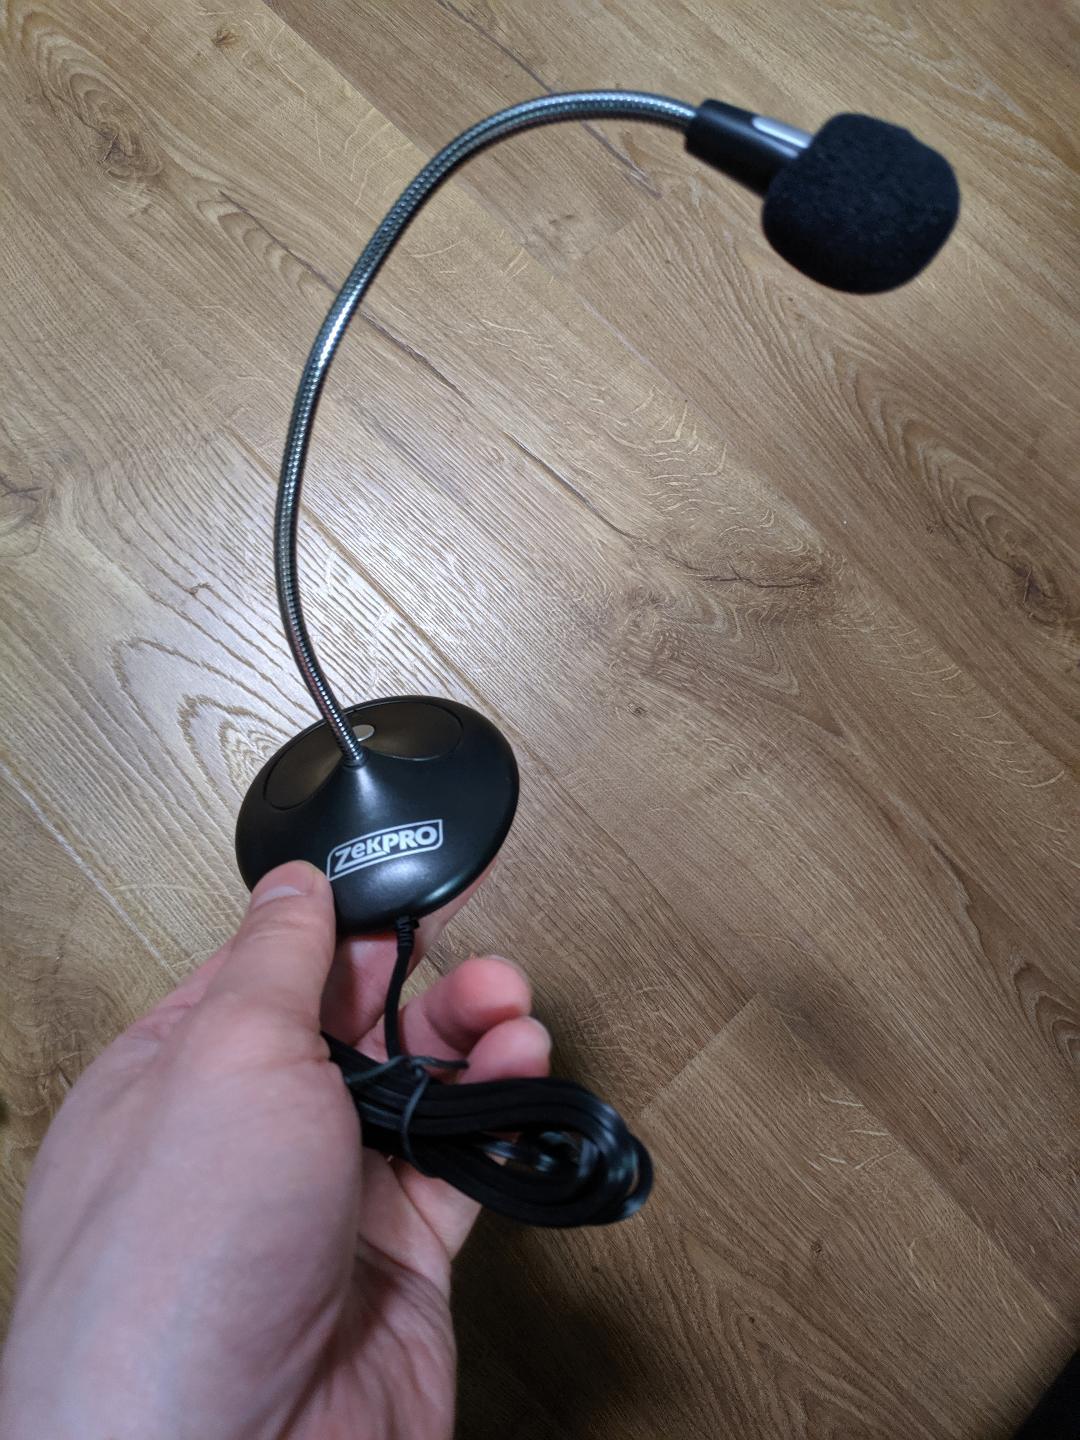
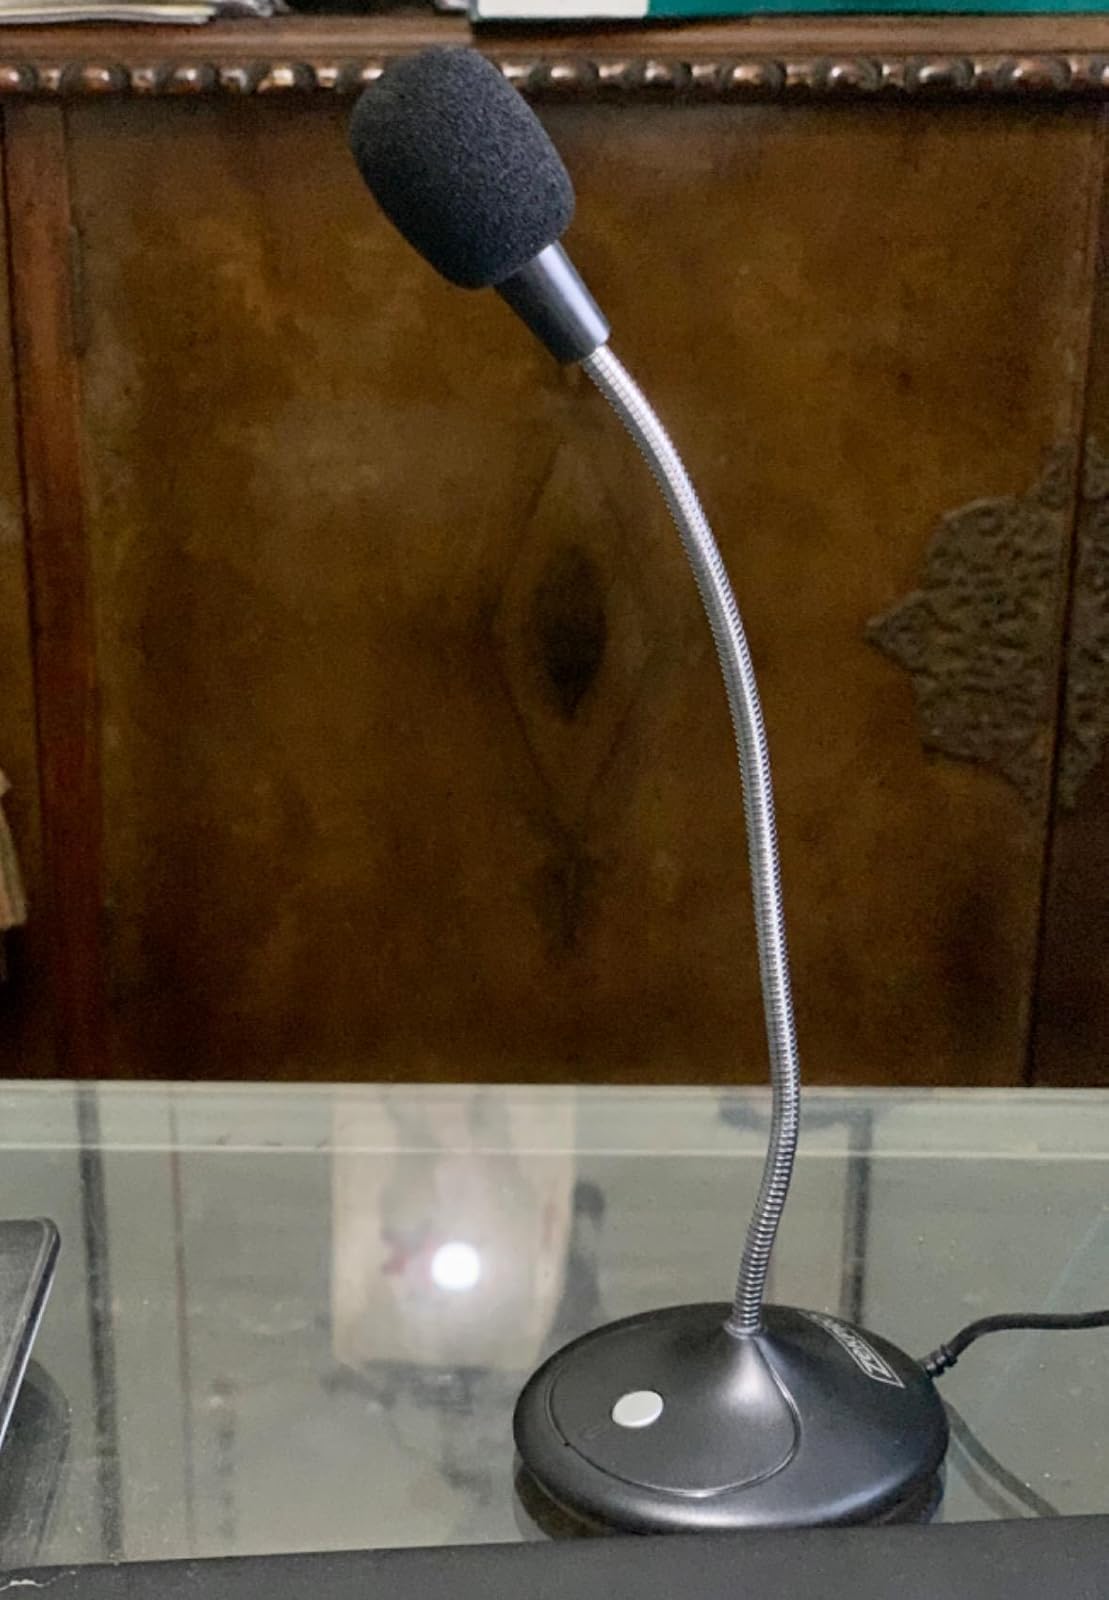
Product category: microphone
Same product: yes